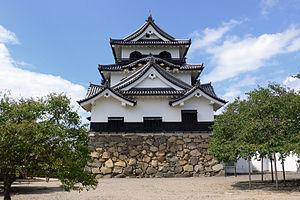
Les cent châteaux japonais remarquables est une liste dressée en 2006 par la Fondation des châteaux japonais sur des critères d'importance culturelle, historique et de signification régionale.